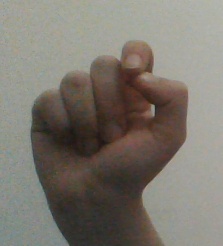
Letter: fa